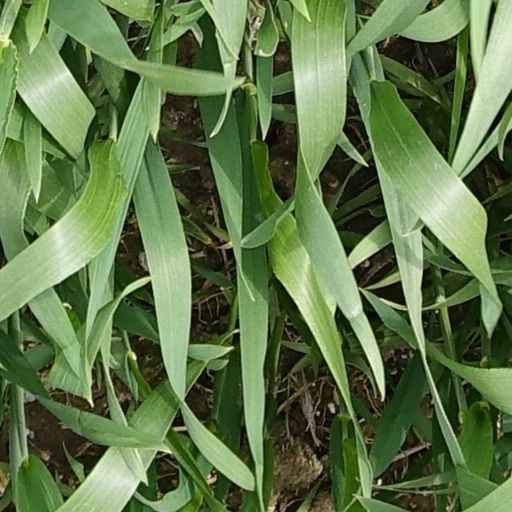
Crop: wheat